Alaska Highway

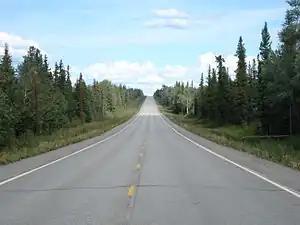
View of the highway at Mile 1,337, facing east

The Canadian section of the road was delineated with mileposts, based on the road as it was in 1947, but over the years, reconstruction steadily shortened the distance between some of those mileposts. In 1978, metric signs were placed on the highway, and the mileposts were replaced with kilometre posts at the approximate locations of a historic mileage of equal value, e.g. km post 1000 was posted about where historical Mile 621 would have been posted.